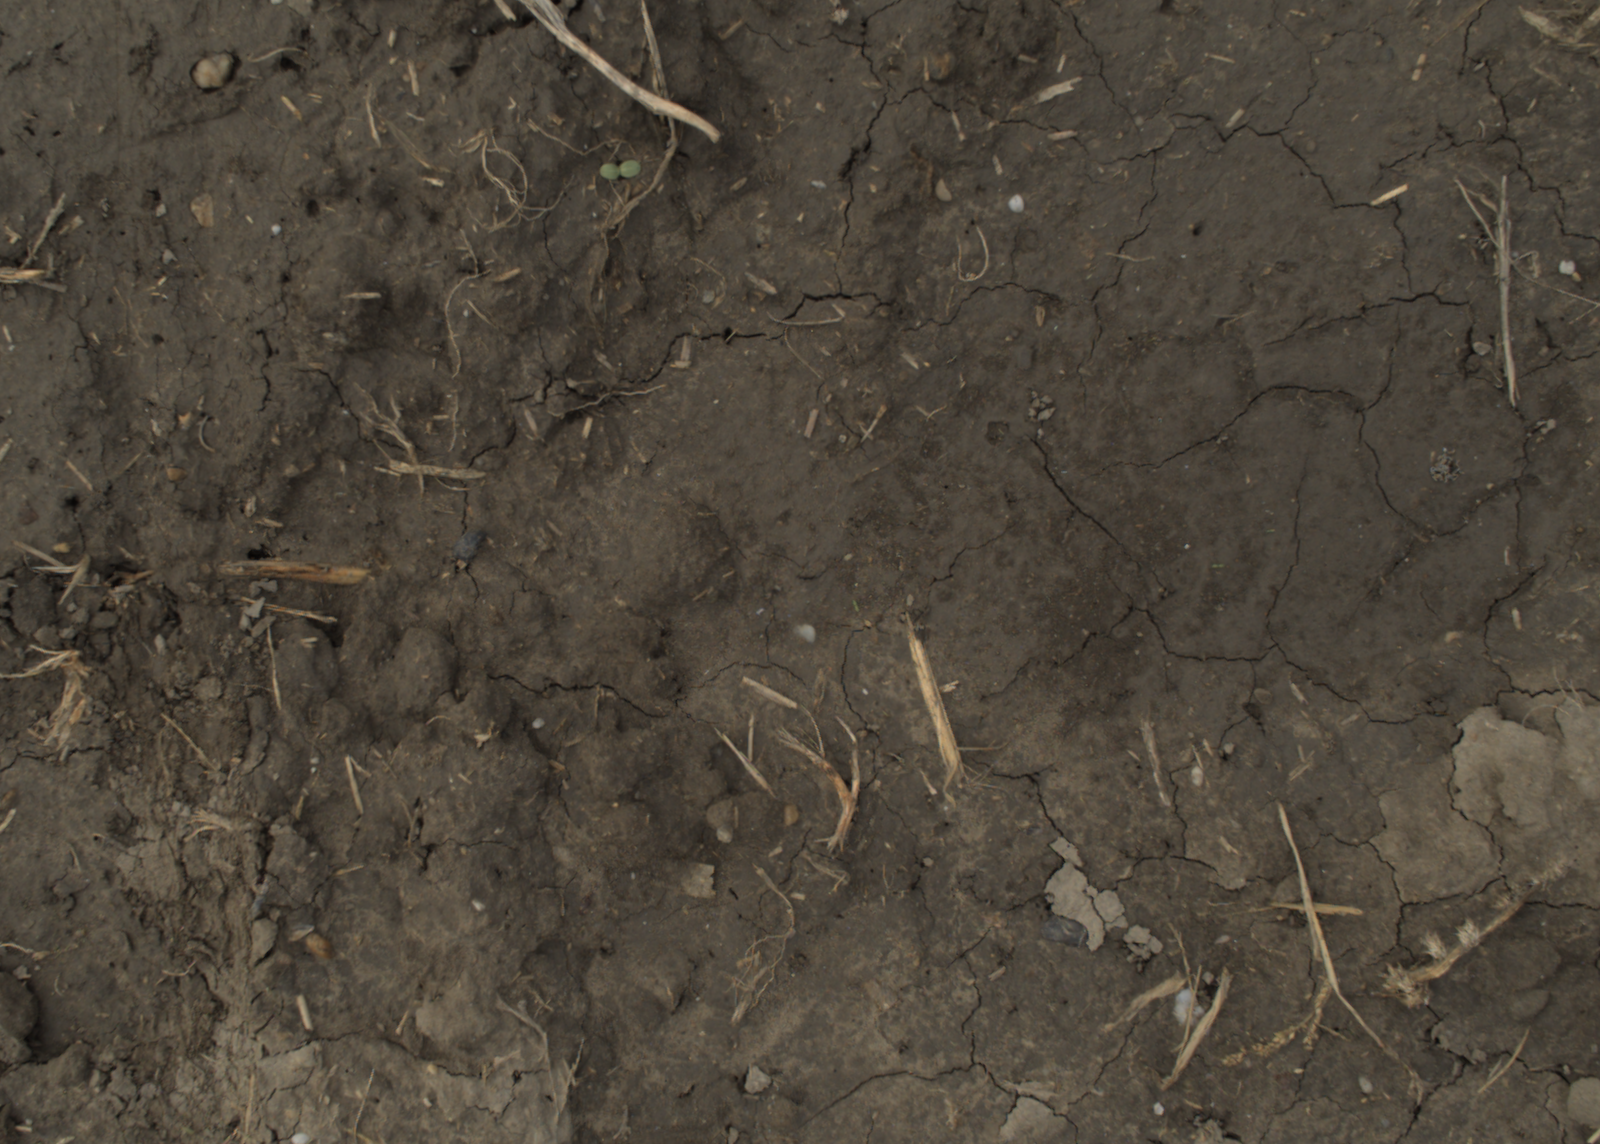
Capture date: 21.09.2021 11:01:28
Weather: mixed
Wind: light
Seeding date: 02.09.2021
Plant canopy height (mm): 962